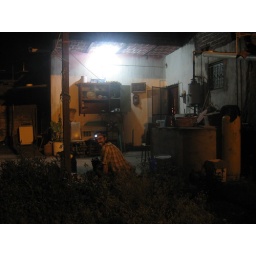
backyard of the house where the owner let me stay in his chicken shed